Millville's First Bank Building

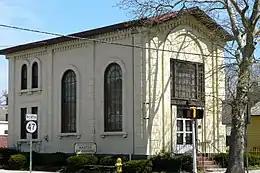

Millville's First Bank Building is located in Millville, Cumberland County, New Jersey, United States. The building was built in 1857 and was added to the National Register of Historic Places on November 20, 1980.